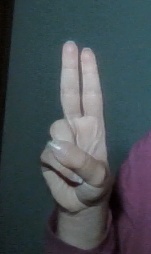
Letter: taa